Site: brandenburg
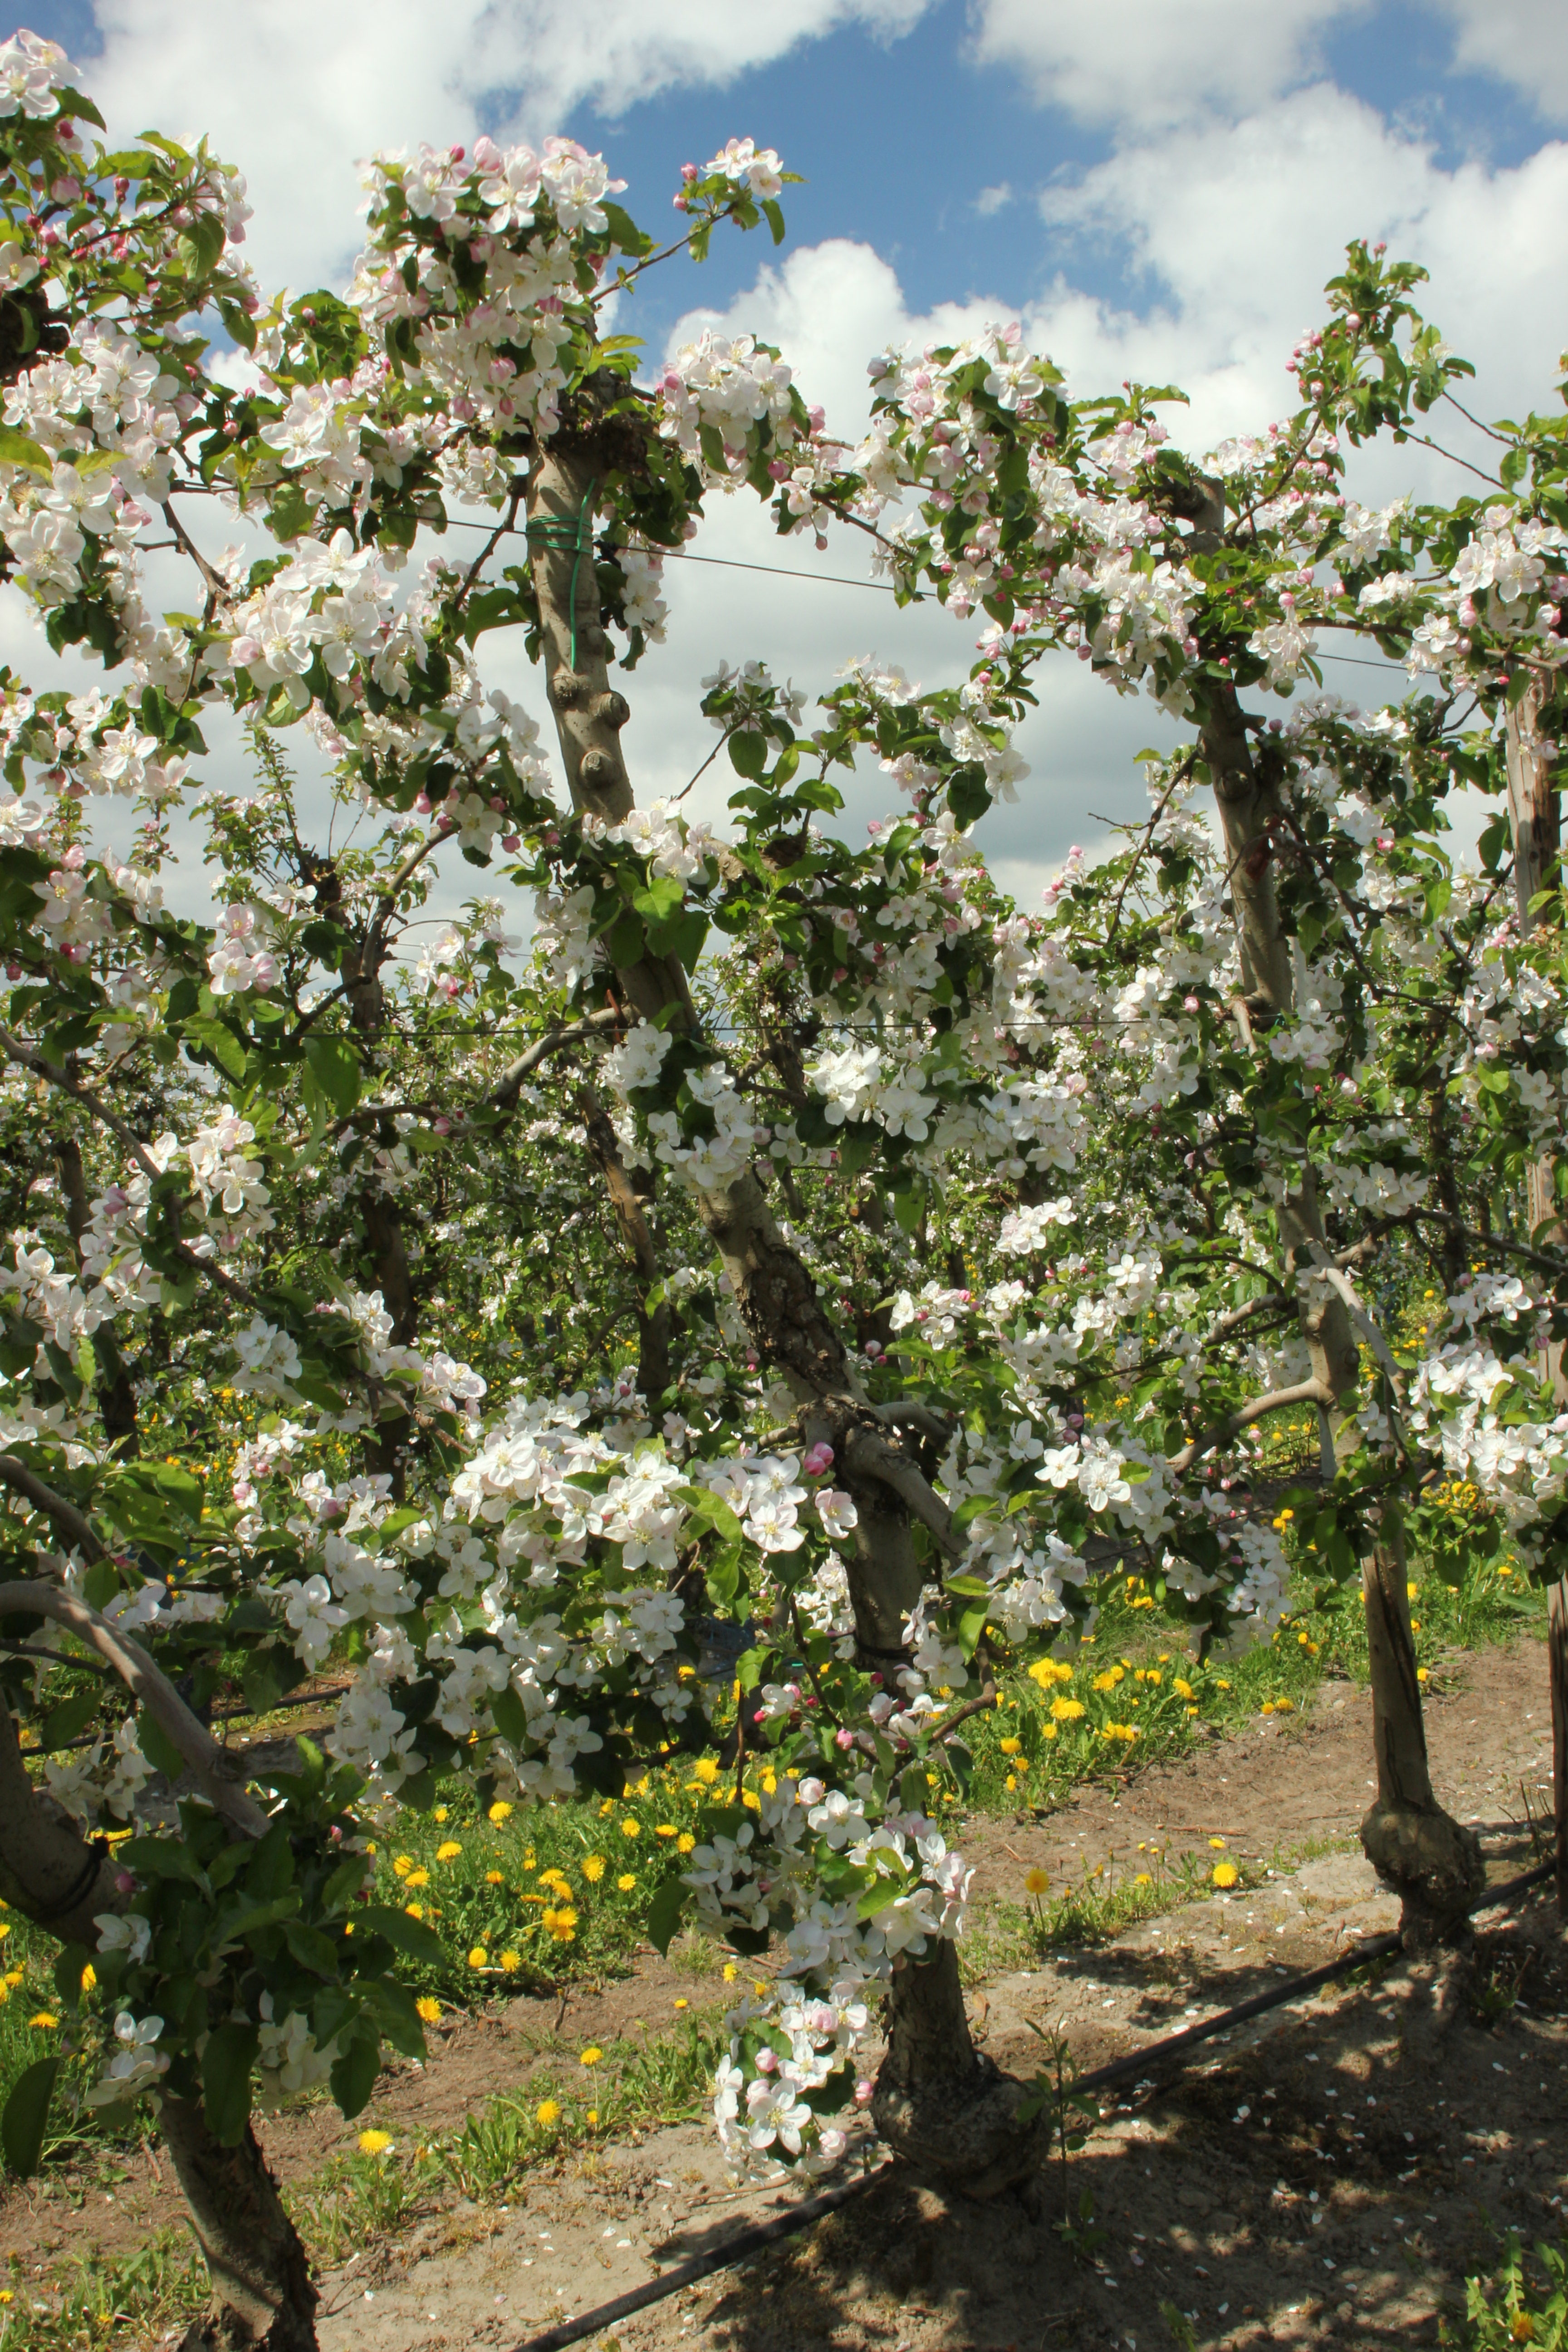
Growth stage (BBCH 65): Flowering